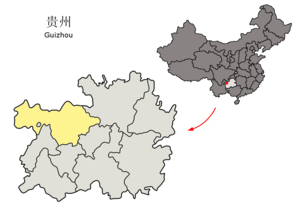
La préfecture de Bijie est une subdivision administrative de l'ouest de la province du Guizhou en Chine. Son chef-lieu est la ville de Bijie.